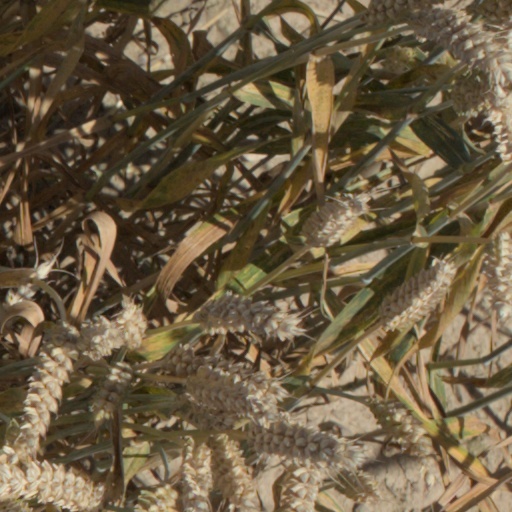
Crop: wheat